Spontaneous generation

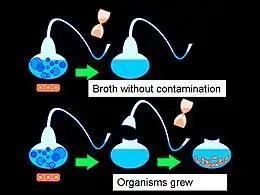
Louis Pasteur's 1859 experiment showed that a boiled nutrient broth did not give rise spontaneously to new life, but that if direct access to air was permitted, the broth decomposed, implying that small organisms (in modern terms, microbial spores) had fallen in and started to grow in the broth.

Louis Pasteur's experiment's in the late 1850's are widely seen as having settled the question of spontaneous generation. He boiled a meat broth in a swan neck flask; the bend in the neck of the flask prevented falling particles from reaching the broth, while still allowing the free flow of air. The flask remained free of growth for an extended period. When the flask was turned so that particles could fall down the bends, the broth quickly became clouded. However, minority objections were persistent and not always unreasonable, given that the experimental difficulties were far more challenging than the popular accounts suggest. The investigations of the Irish physician John Tyndall, a correspondent of Pasteur and an admirer of his work, were decisive in disproving spontaneous generation. All the same, Tyndall encountered difficulties in dealing with microbial spores, which were not well understood in his day. Like Pasteur, he boiled his cultures to sterilize them, and some types of bacterial spores can survive boiling. The autoclave, which eventually came into universal application in medical practice and microbiology to sterilise equipment, was introduced after these experiments.